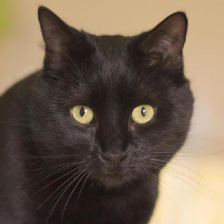
Label: animals